Phases of ice

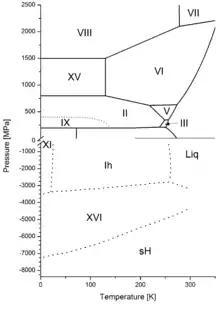
Water phase diagram extended to negative pressures calculated with TIP4P/2005 model.

Ice from a theorized superionic water may possess two crystalline structures. At pressures in excess of such "superionic ice" would take on a body-centered cubic structure. However, at pressures in excess of the structure may shift to a more stable face-centered cubic lattice. Some estimates suggest that at an extremely high pressure of around , ice would develop metallic properties.